Gestelnburg

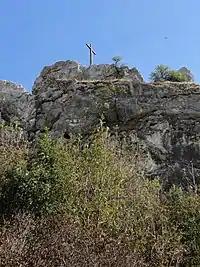
The wooden cross, which is now standing where the original tower was located.

The Gestelnburg castle was the seat of the Barons de la Tour, which was one of the most powerful feudal families in Valais during the late Middle Ages. Their family probably descended from the Barons de la Tour du Pin from the Dauphiné, and their successors settled in the Valais in the 12th century. Amédée de la Tour was bishop of Sion at that time and belonged to this family too. This family then allied with the local knights and they have probably built the Gestelnburg castle together. However, there is clear evidence that the castle has been already built in 1235 and that it belonged to the de la Tour family then. At that time, this family was very influential. They owned not only various estates in Valais, but also in Chablais, Bernese Oberland, and Fribourg.